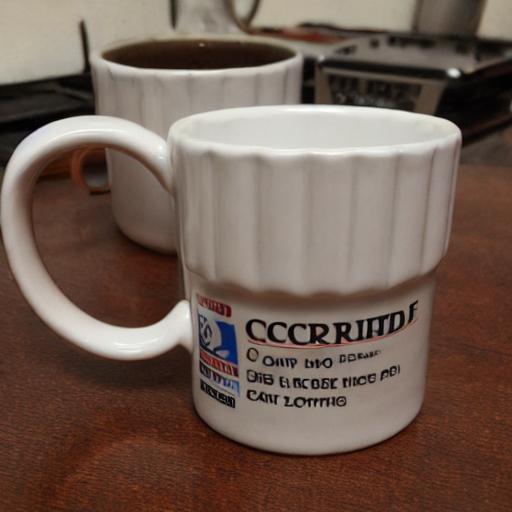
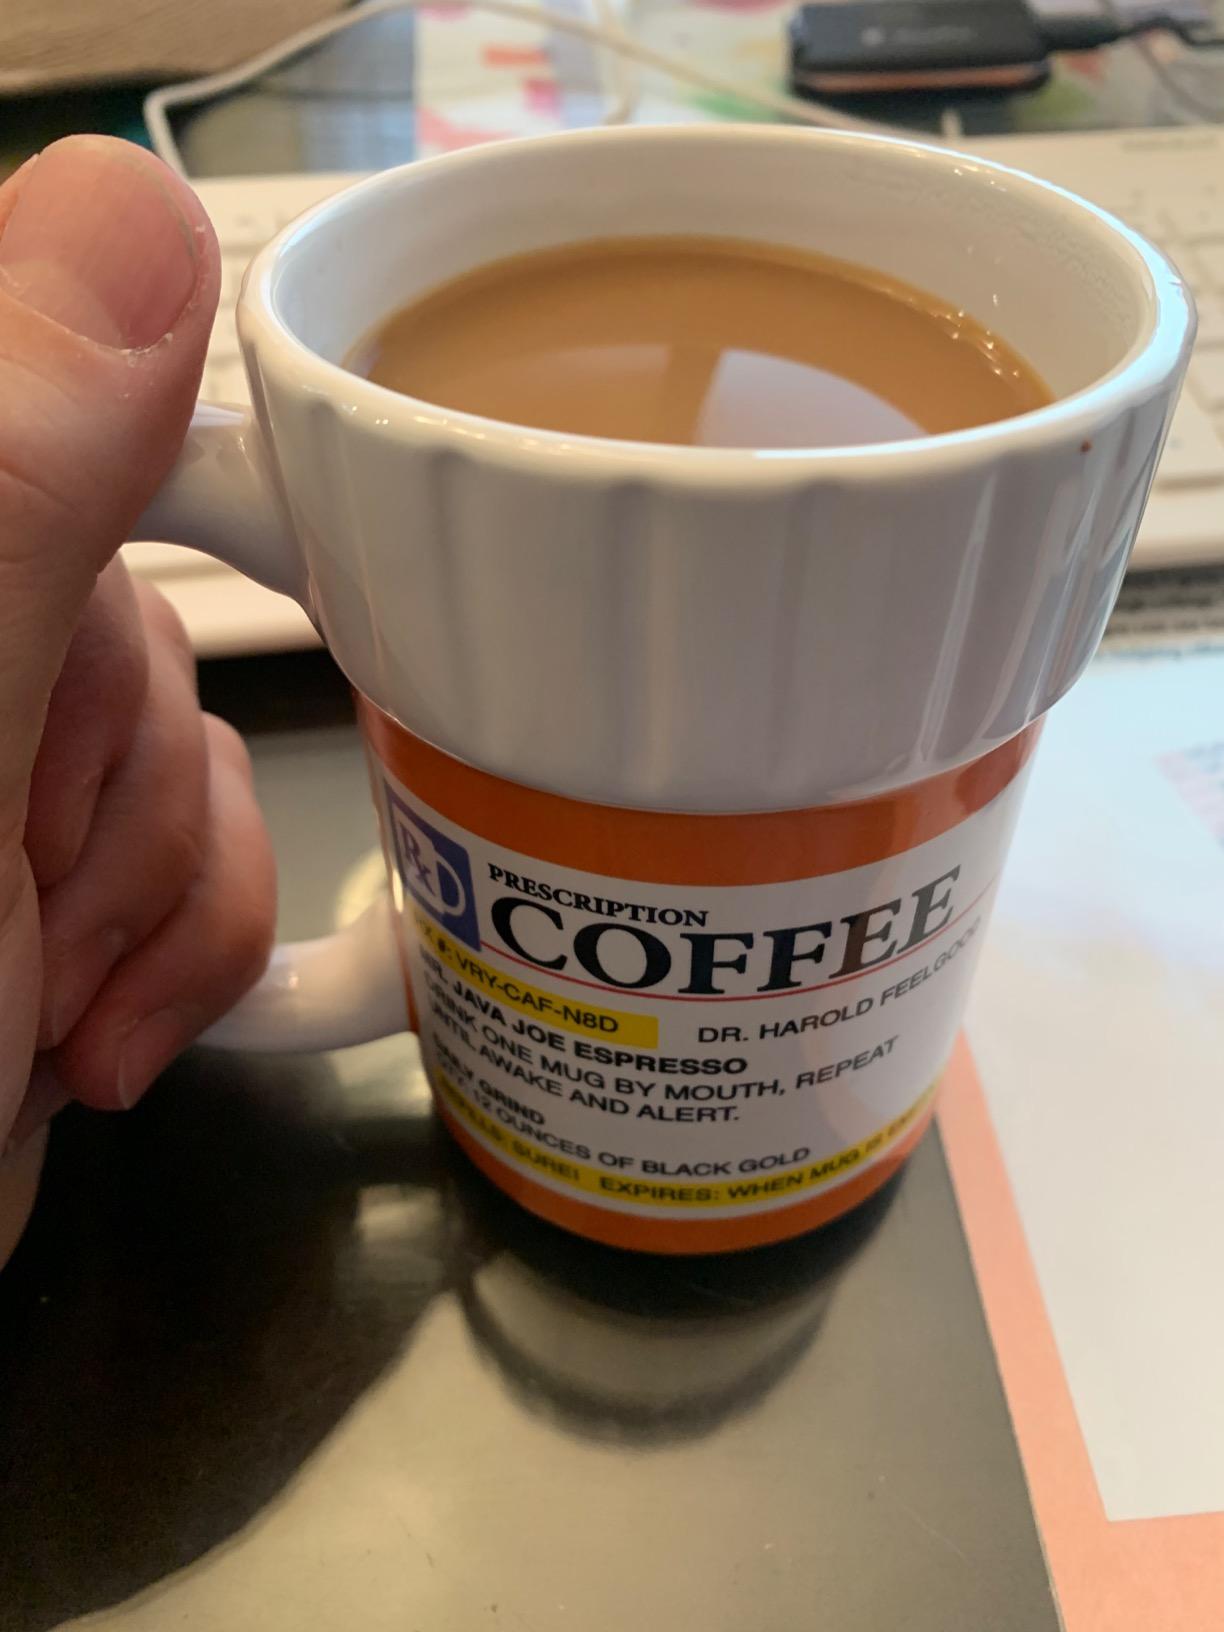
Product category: items_mug
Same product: no